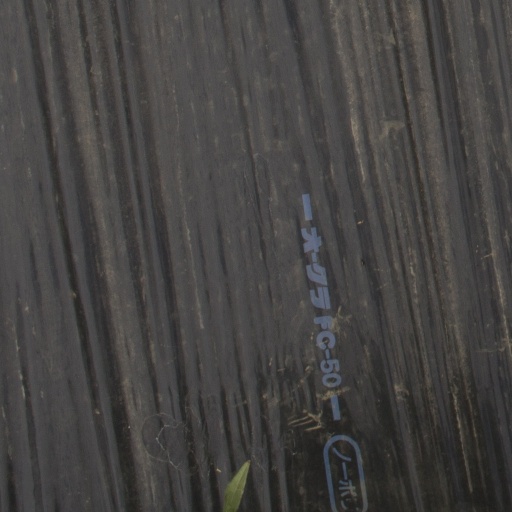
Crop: Jerusalem artichoke